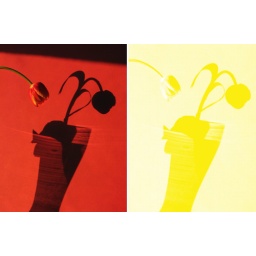
tulip variations in red and yellow